Mozart in Italy

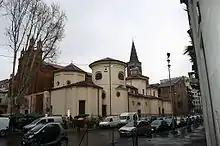
San Marco monastery, Milan, where the Mozarts lodged during their first visit to the city

In November 1766, the Mozart family returned to Salzburg after a three-and-a-half-year "grand tour" of the major Northern European cities, begun when Wolfgang was seven and Nannerl twelve. This tour had largely achieved Leopold's objective to demonstrate his children's talents to the wider world and advance their musical education. A stay in Vienna beginning in 1767 proved less happy: an outbreak of smallpox, which led to the death of the Archduchess Maria Josepha of Austria, prevented the children from performing in the imperial court and forced the family to seek refuge in Bohemia, a move which did not prevent Wolfgang from contracting the disease. They returned to Vienna in January 1768, but by now the children were no longer young enough to cause a sensation in their public concerts. Leopold fell out with the court impresario Giuseppe Affligio, and damaged his relations with the eminent court composer Christoph Willibald Gluck, through an over-eagerness to secure a performance of Wolfgang's first opera, "La finta semplice". As a consequence he developed a reputation at court for being importunate and "pushy".